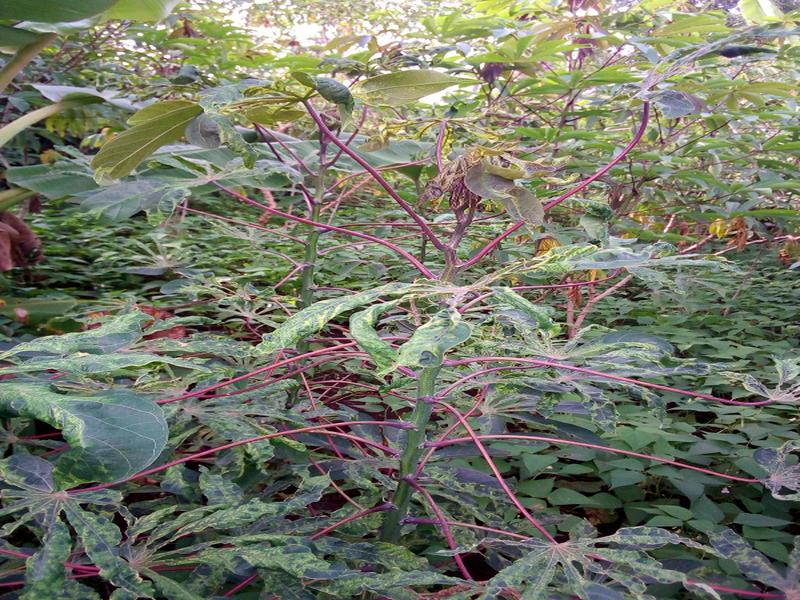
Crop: cassava
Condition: mosaic_disease